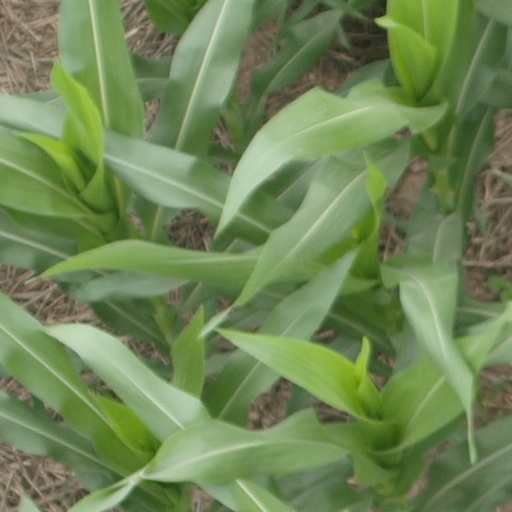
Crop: maize; corn